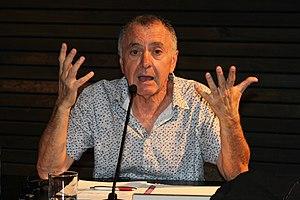
Gilles Lipovetsky, né le 24 septembre 1944 à Millau, est un essayiste et professeur de français. Il est professeur agrégé de philosophie, membre du Conseil d'analyse de la société et consultant de l'Association progrès du management.